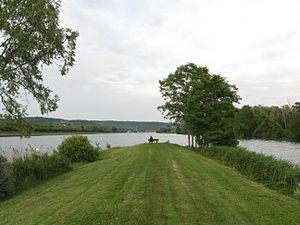
Ceinture verte de l'agglomération mantaise, au niveau du stade nautique international à Mantes-la-Jolie
Mantes-la-Jolie est une commune française du département des Yvelines et de la région Île-de-France, chef-lieu d'arrondissement. C'est une ville moyenne, située sur la rive gauche de la Seine, à 57 km à l'ouest de Paris.